Lhakhang

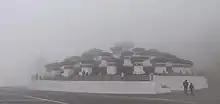
Lhakhang

Lhakhang are religious structures (temples) found throughout the Himalayas (Nepal, Bhutan) that house sacred objects, and in which religious activities take place. Lhakhang means "the house of gods": enlightened beings such as the Buddha, his followers, and other deities.